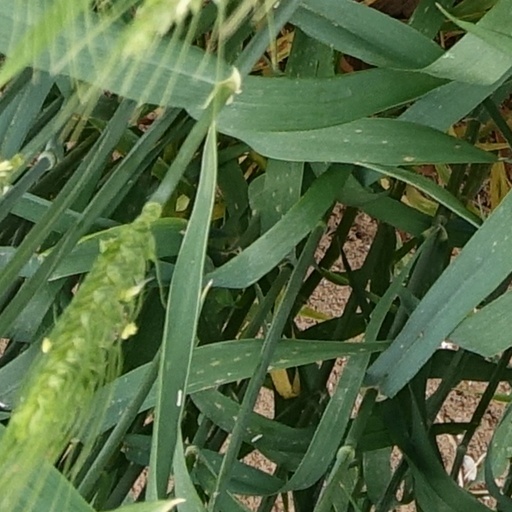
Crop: wheat